Alexandra Bugailiskis

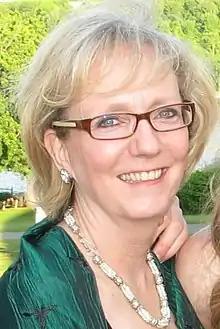
Bugailiskis in 2012

Alexandra Bugailiskis (born 9 January 1956) is a Canadian former diplomat from Oakville, Ontario. In March 2022, she retired from Global Affairs Canada after a 39-year diplomatic career. In January 2023, she was appointed Chair of the International Advisory Committee of the United Nations University Institute for Water, Environment and Health, known as the UN's Think Tank on Water, based in Richmond Hill, Ontario, Canada. In 2025 she was awarded the King Charles III Coronation Medal for her contribution to the Oakville community and she was appointed to the Order of Cnada for her contributions to shaping Canada's foreign policies and her mentoring of Canadian diplomats.